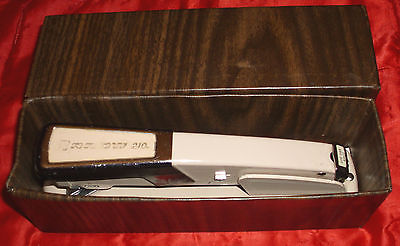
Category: stapler